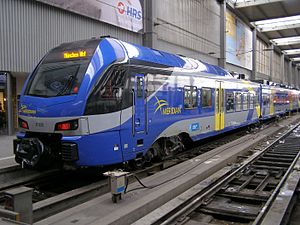
Togulykken ved Bad Aibling
ET 325 - et af de to forulykkede togsæt fotograferet i 2015.
Togulykken ved Bad Aibling var en ulykke, som indtraf tirsdag den 9. februar 2016 kl. 6.48, da to persontog kolliderede frontalt ved Bad Aibling på den enkeltsporede jernbanestrækning Holzkirchen-Rosenheim.